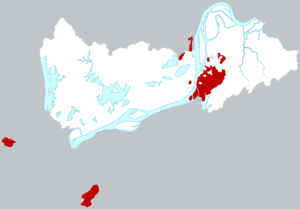
Le district de Jiao est une subdivision administrative de la province de l'Anhui en Chine. Il est placé sous la juridiction de la ville-préfecture de Tongling.